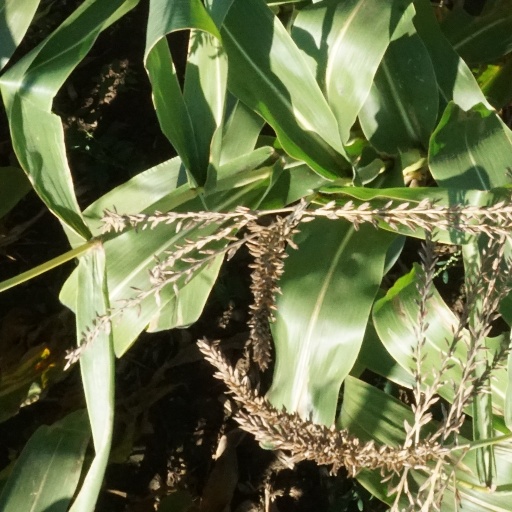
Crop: maize; corn